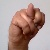
The image shows a hand gesture representing the letter 'N' in Indian Sign Language.